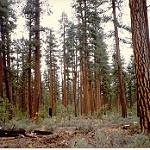
Label: forest